1893–94 Notts County F.C. season

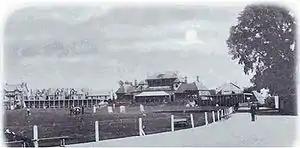
Trent Bridge as it appeared 1890

The team opened their Second Division campaign on 2 September with a 2–0 win at Crewe Alexandra. Notts County's first home match was played a week later at the Castle Ground, and resulted in a 3–2 win over Woolwich Arsenal. Bruce scored two, and the home side overcame a 1–2 deficit to win the game. Two away wins followed, at Northwich Victoria and Rotherham Town, before Notts played their first home match at their usual venue of Trent Bridge, a 1–1 draw with Liverpool. Notts secured the signing of two forwards, Jimmy McLachlan and Jimmy Logan in late September; Logan scored twice on his league debut in a 3–0 home win over Grimsby Town in Notts County's next game, and he scored again nine days later when Notts defeated Newcastle United 3–1. After seven games, Notts County were in second place with 13 points.